Albert Ganzenmüller

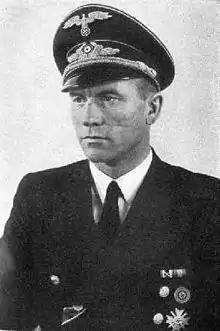
Ganzenmüller in 1942

Albert Ganzenmüller (born 25 February 1905 in Passau – died 20 March 1996 in Munich) was a German Nazi and, as the State Secretary at the Reich Transport Ministry "", was involved in the deportation of German Jews.